Same-sex adoption

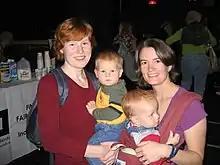
Lesbian couple with children

Statistics on the prevalence of adoption by same-sex couples across countries where it is legal are not consistently available.